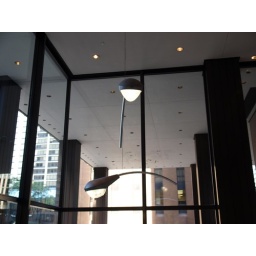
This streetlight sculpture was in the lobby of an office building.